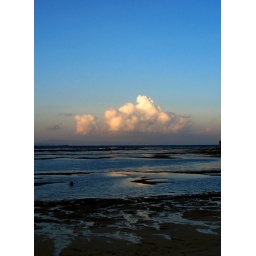
The colors in the sky were clear and constantly shifting in intensity. The clouds looked painterly.